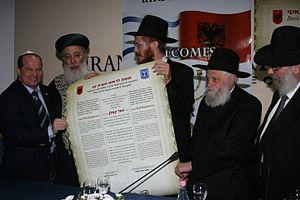
L'histoire des Juifs en Albanie remonte à l’époque romaine. Au cours des siècles, les Juifs s'installent provisoirement en Albanie, sans jamais mettre en place une communauté permanente, si ce n’est à la suite de l'Inquisition espagnole où des communautés stables sont créées en Albanie, alors sous la domination ottomane.